The Minpins

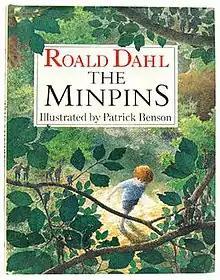
First edition

The Minpins is a novel by Roald Dahl with illustrations by Patrick Benson. It was published in 1991, shortly after Dahl's death in November 1990, and is the author's final work of literature. The book was republished in 2017 under the title Billy and the Minpins with new illustrations by Dahl's primary illustrator, Quentin Blake.